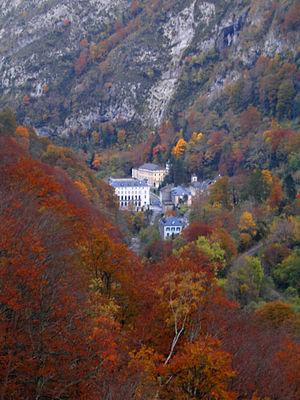
Eaux-Chaudes est un village et une station thermale des Pyrénées-Atlantiques faisant partie de la commune de Laruns en vallée d'Ossau (Pyrénées-Atlantiques).